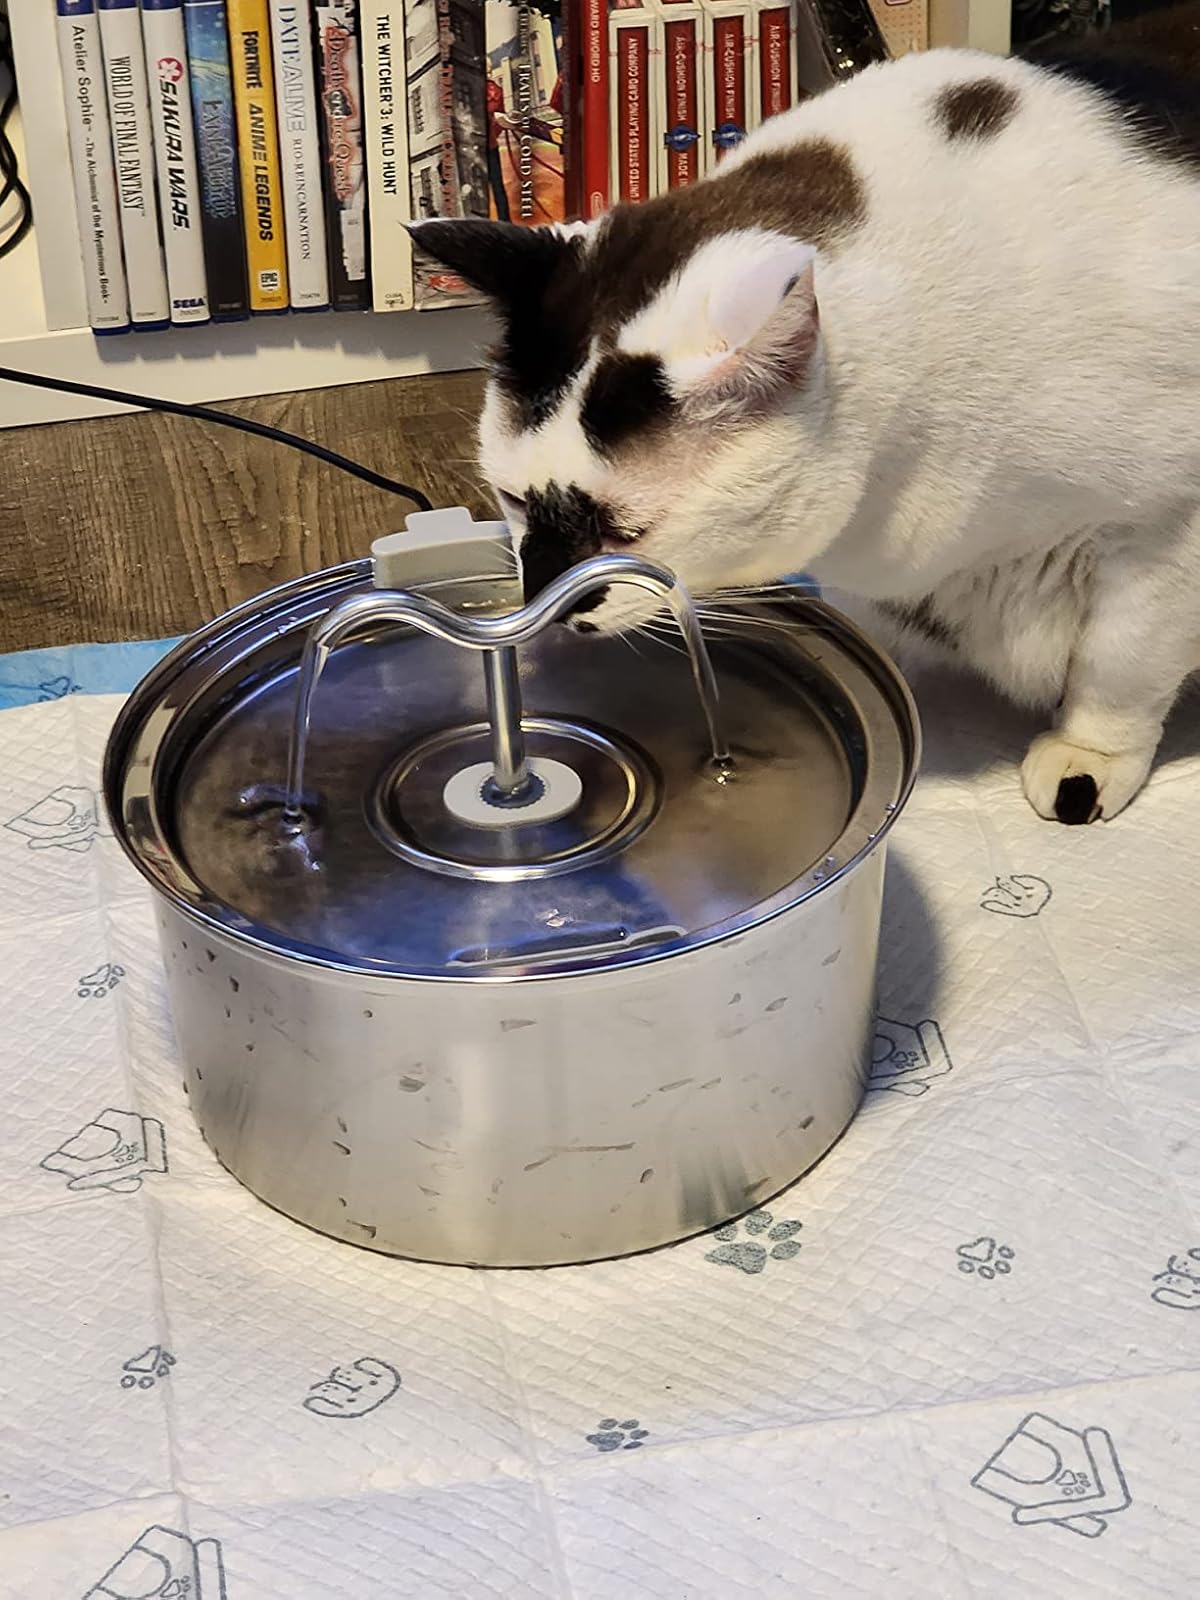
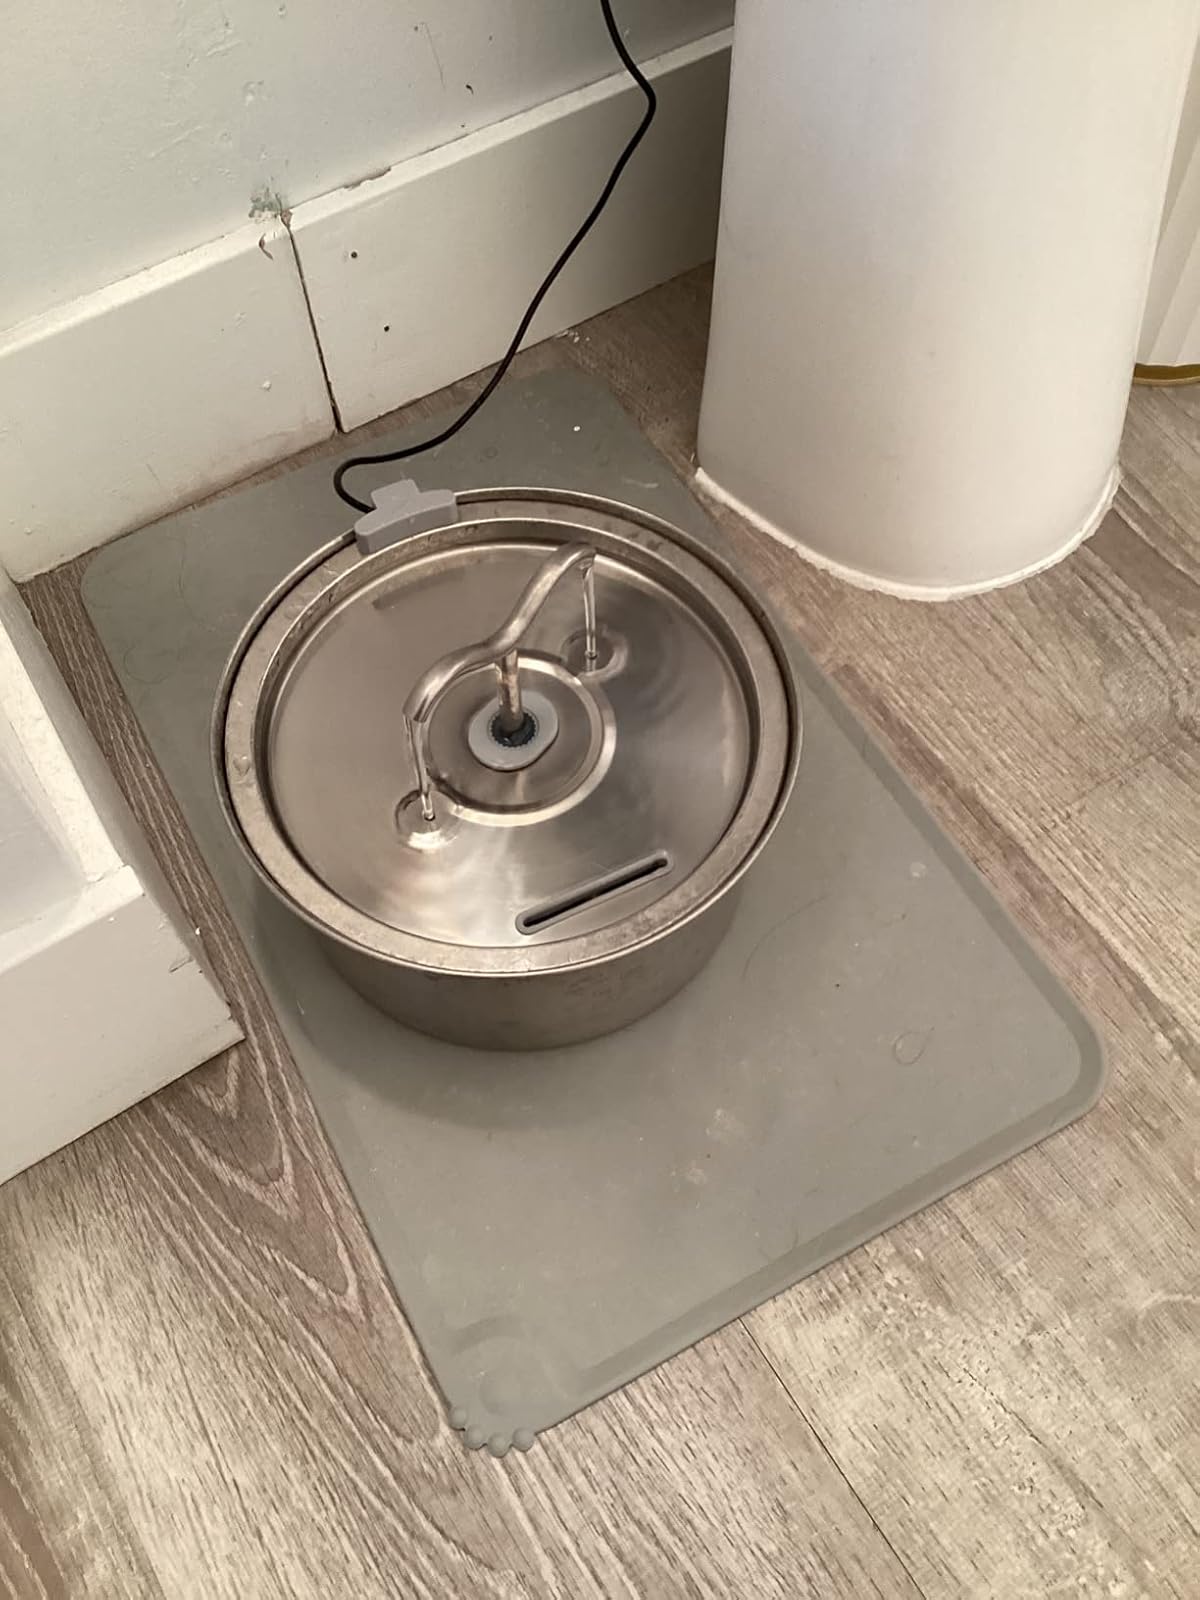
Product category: items_bowl
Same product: yes